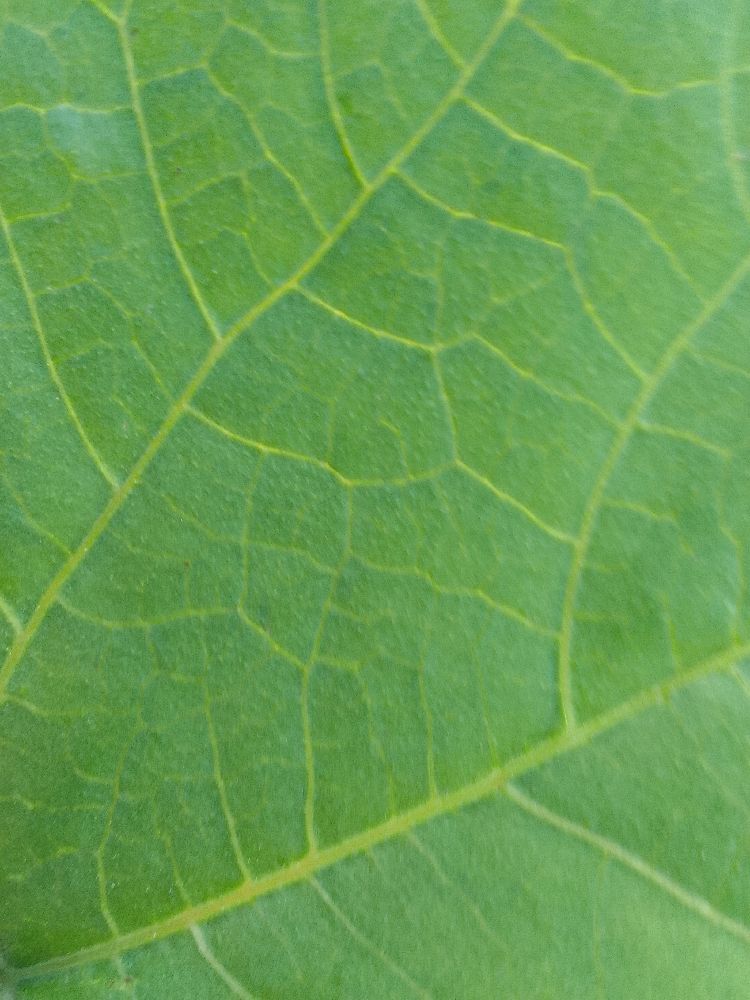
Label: healthy